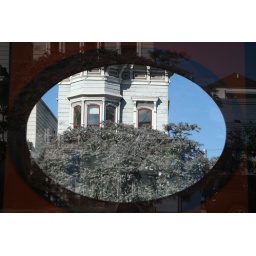
reflection at a mirror in a shop window